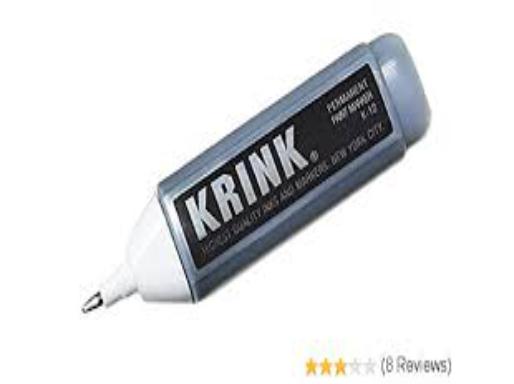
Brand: krink
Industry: Clothes